Fredrik Sträng

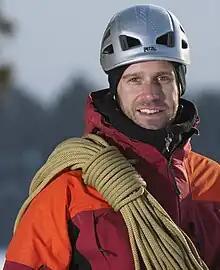

Fredrik Sträng (born March 25, 1977) is a Swedish mountaineer, adventurer and documentary film maker.